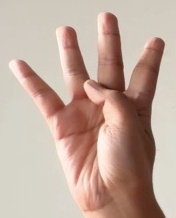
ASL sign: 4